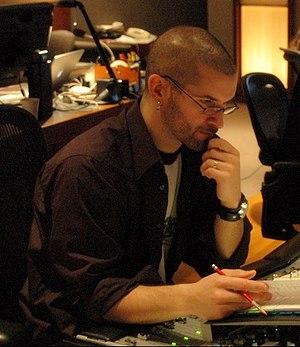
Kevin Riepl est un compositeur américain de musiques de jeux vidéo, de films et de séries tv, né à Cliffwood Beach, New Jersey.